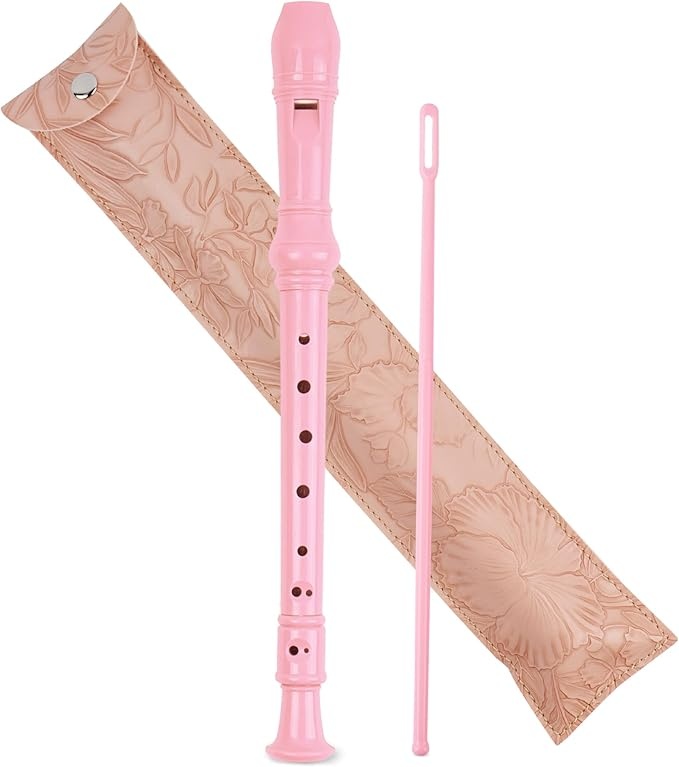
Recorder Instrument for Beginner Kids Adults,8-Hole Soprano Descant Recorder Music Flute with with Cleaning Rod & Leather Case For School Student Home Entertainment(2-Carved Pink)
About This 🎵Safe and Durable Material -- Made of food-grade ABS resin, our recorder is non-toxic, lightweight, and waterproof. It's safe for children to use and can withstand wear and tear. 🎵Beatiful Sound -- The recorder produces a melodious, pure, and warm sound, making it the perfect choice for beginners. Its excellent high/low tune is suitable for both daily practice and onstage performance. Thousands of players have chosen it, and it's band-approved. 🎵Perfect For Beginners -- Our exquisite workmanship and stable quality ensure that every flauta dulce has an exact tone and clear voice, passing at least 3 inspections by a tuner. With bright timbre and simple fingering, even kid music beginners can easily play an 8-hole alto recorder instrument. 🎵Complete Package --The package includes everything you need to get started:recorder, a fingering chart, cleaning kit, leather case.Jasenna' kids flutes fulfill most of music beginner players' needs as an entry-level musical instrument. 🎵Great Gift Idea -- Our recorder is a wonderful gift for beginners, kids, children, and students who are interested in learning to play an instrument. It's a bass music recorder instrument that will provide hours of entertainment and joy. Overview Color : 2-Carved Pink Brand : Haecsfl Instrument Key : C Major Manufacturer : Haecsfl
Brand: Haecsfl
Category: Arts & Entertainment > Hobbies & Creative Arts > Musical Instruments > Woodwinds > Recorders > Soprano Recorders